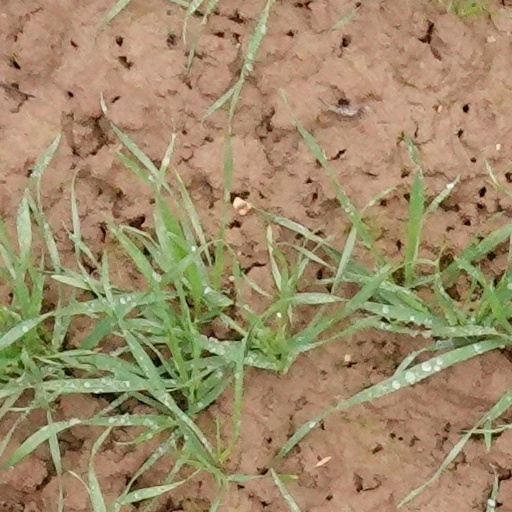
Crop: wheat